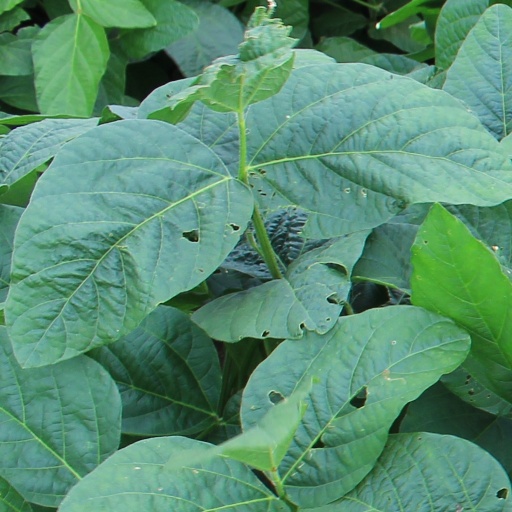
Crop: soybean